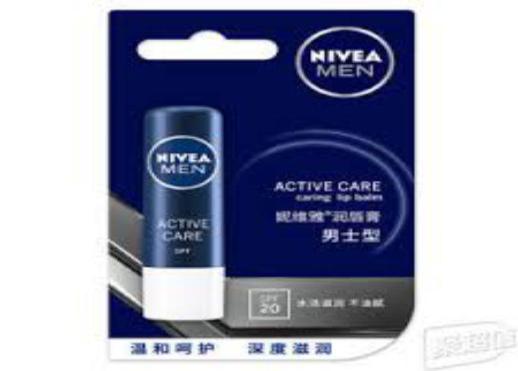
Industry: Necessities